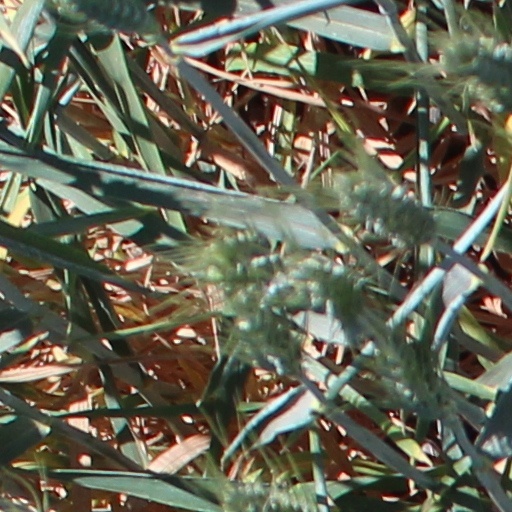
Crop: wheat